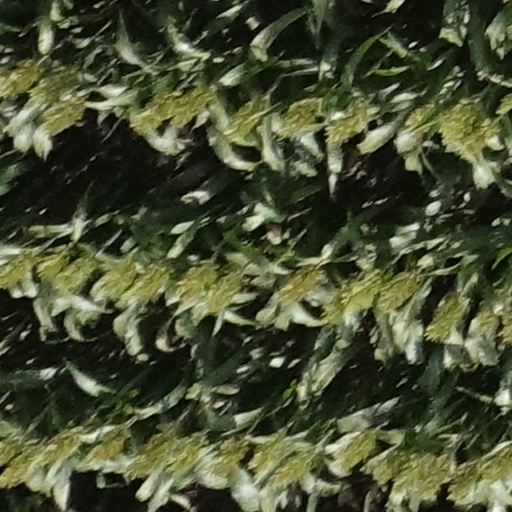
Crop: sorghum